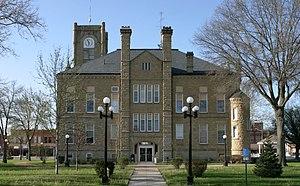
La ville américaine de Chariton est le siège du comté de Lucas, dans l’État de l’Iowa. Elle comptait 4 573 habitants lors du recensement de 2000.